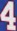
Number: 4